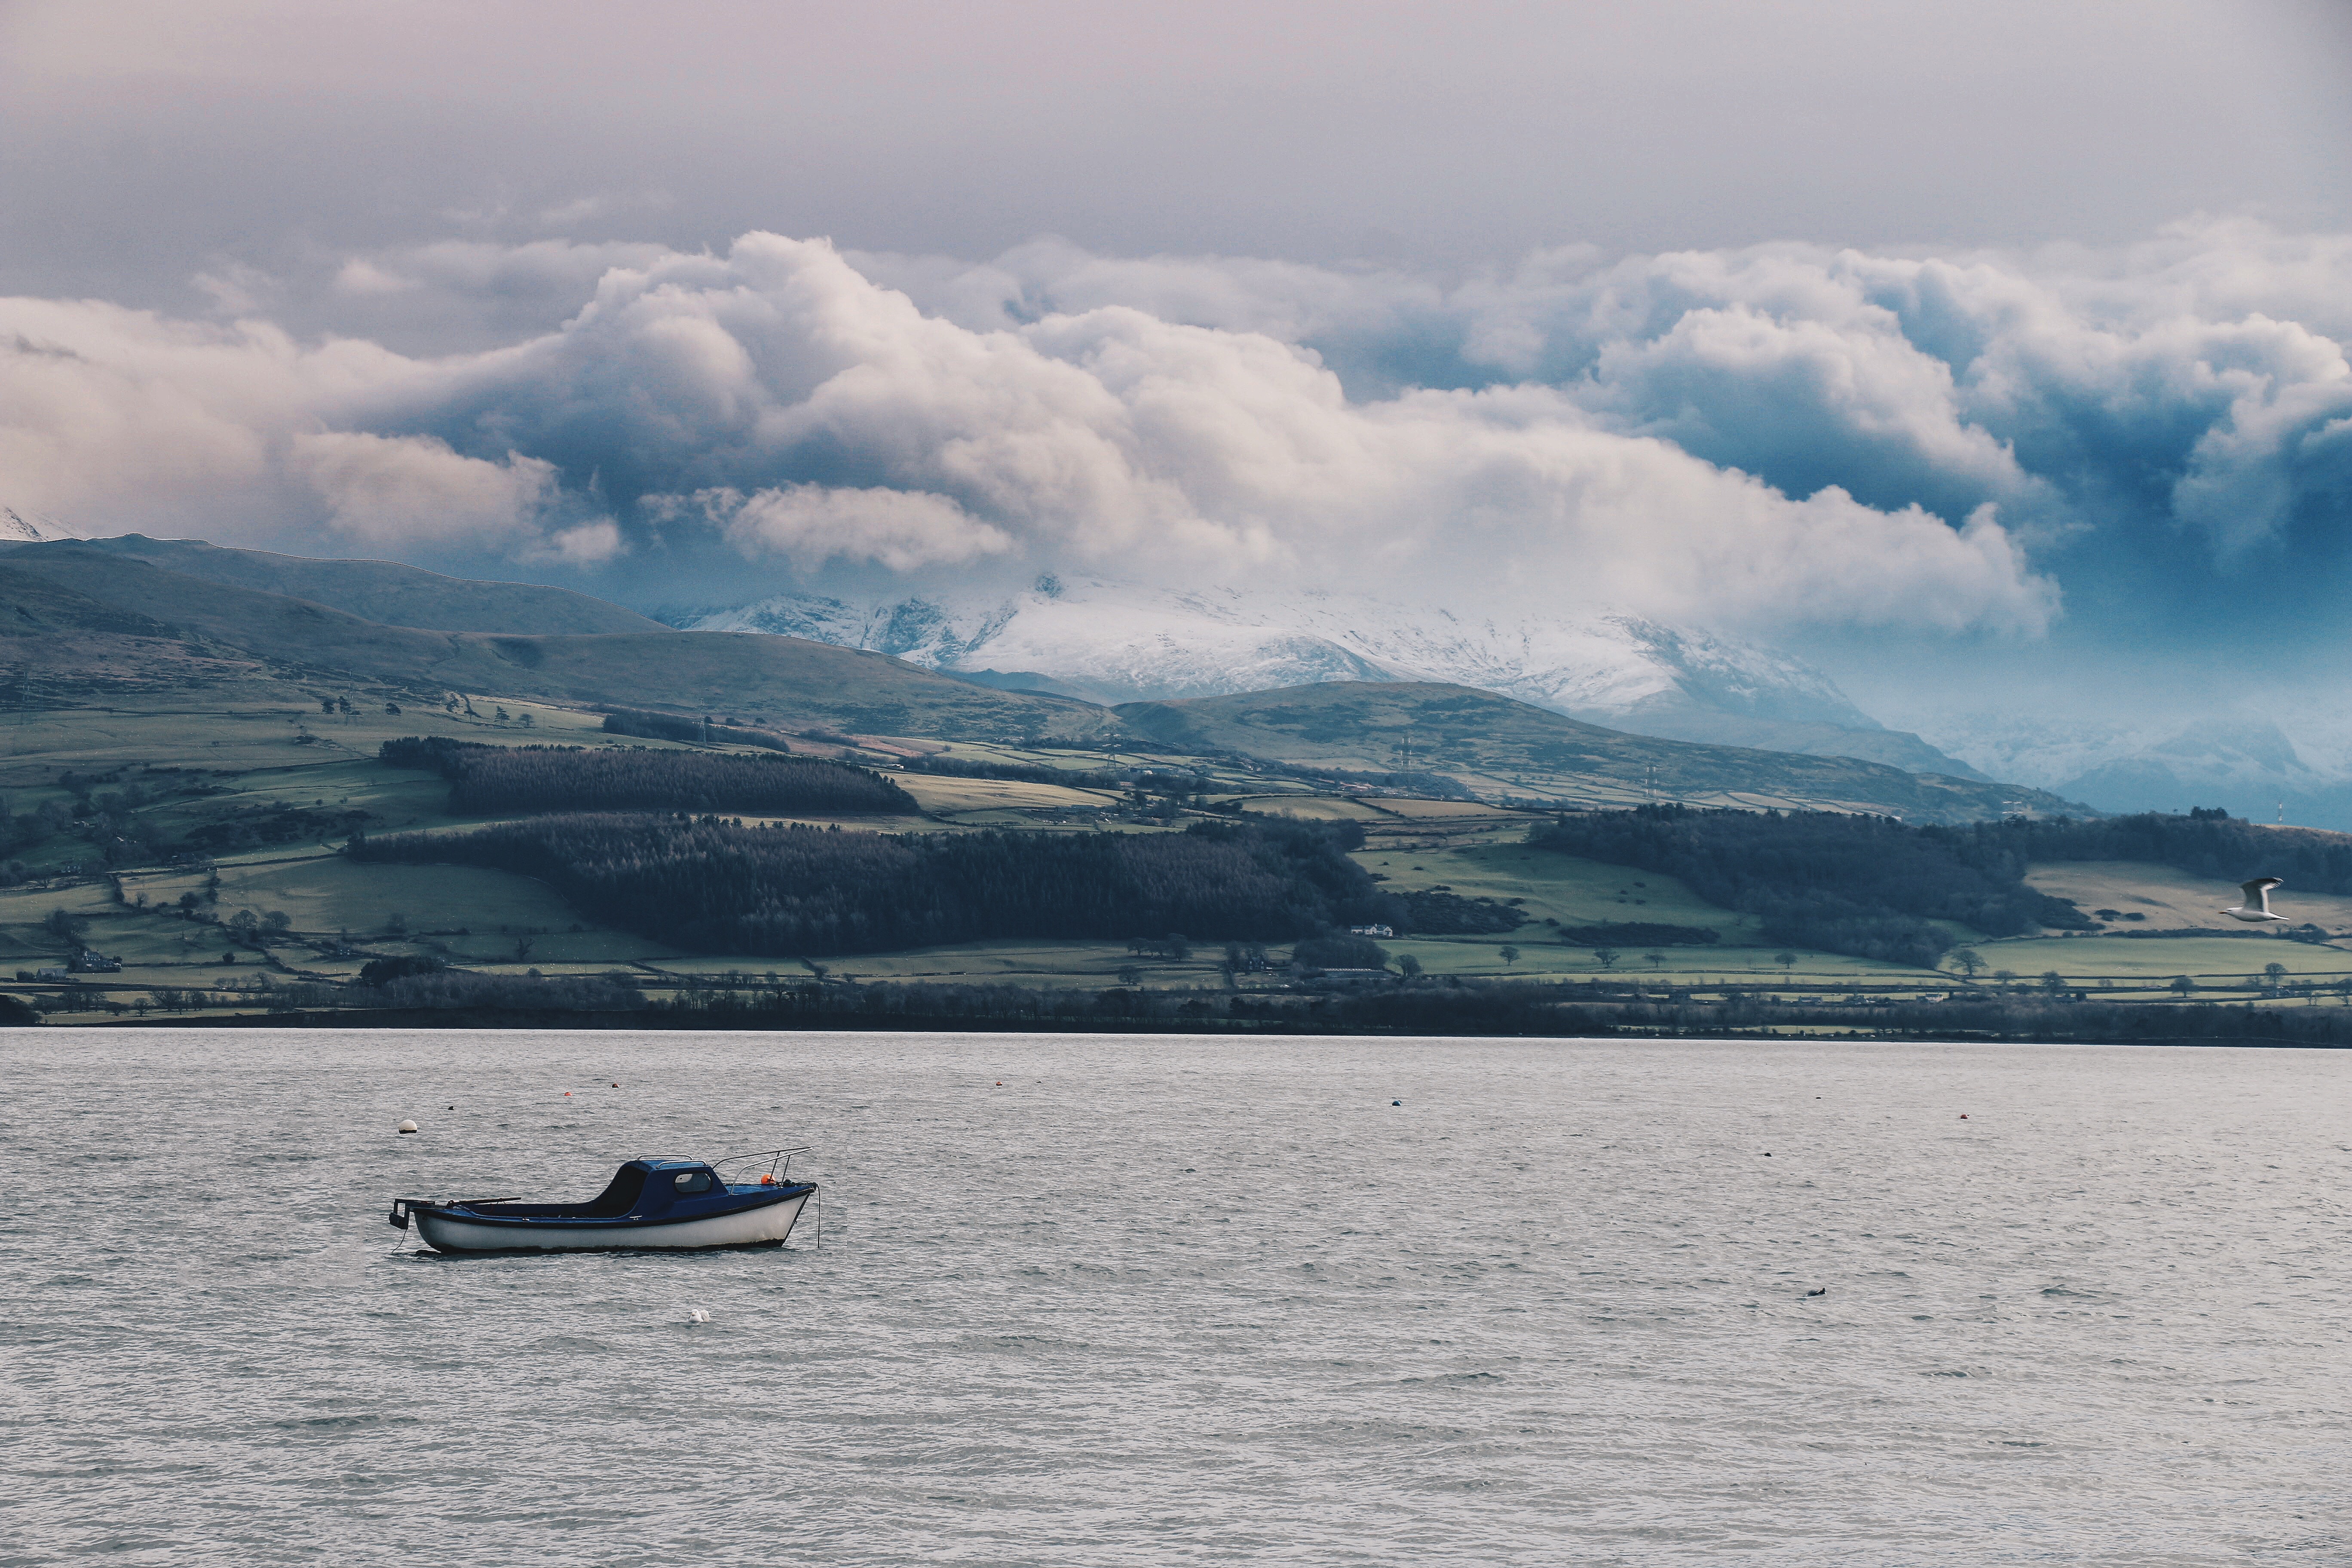
sea, coast, ocean, horizon, mountain, cloud, boat, wave, lake, vehicle, bay, fjord, arctic, boating, loch, atmospheric phenomenon